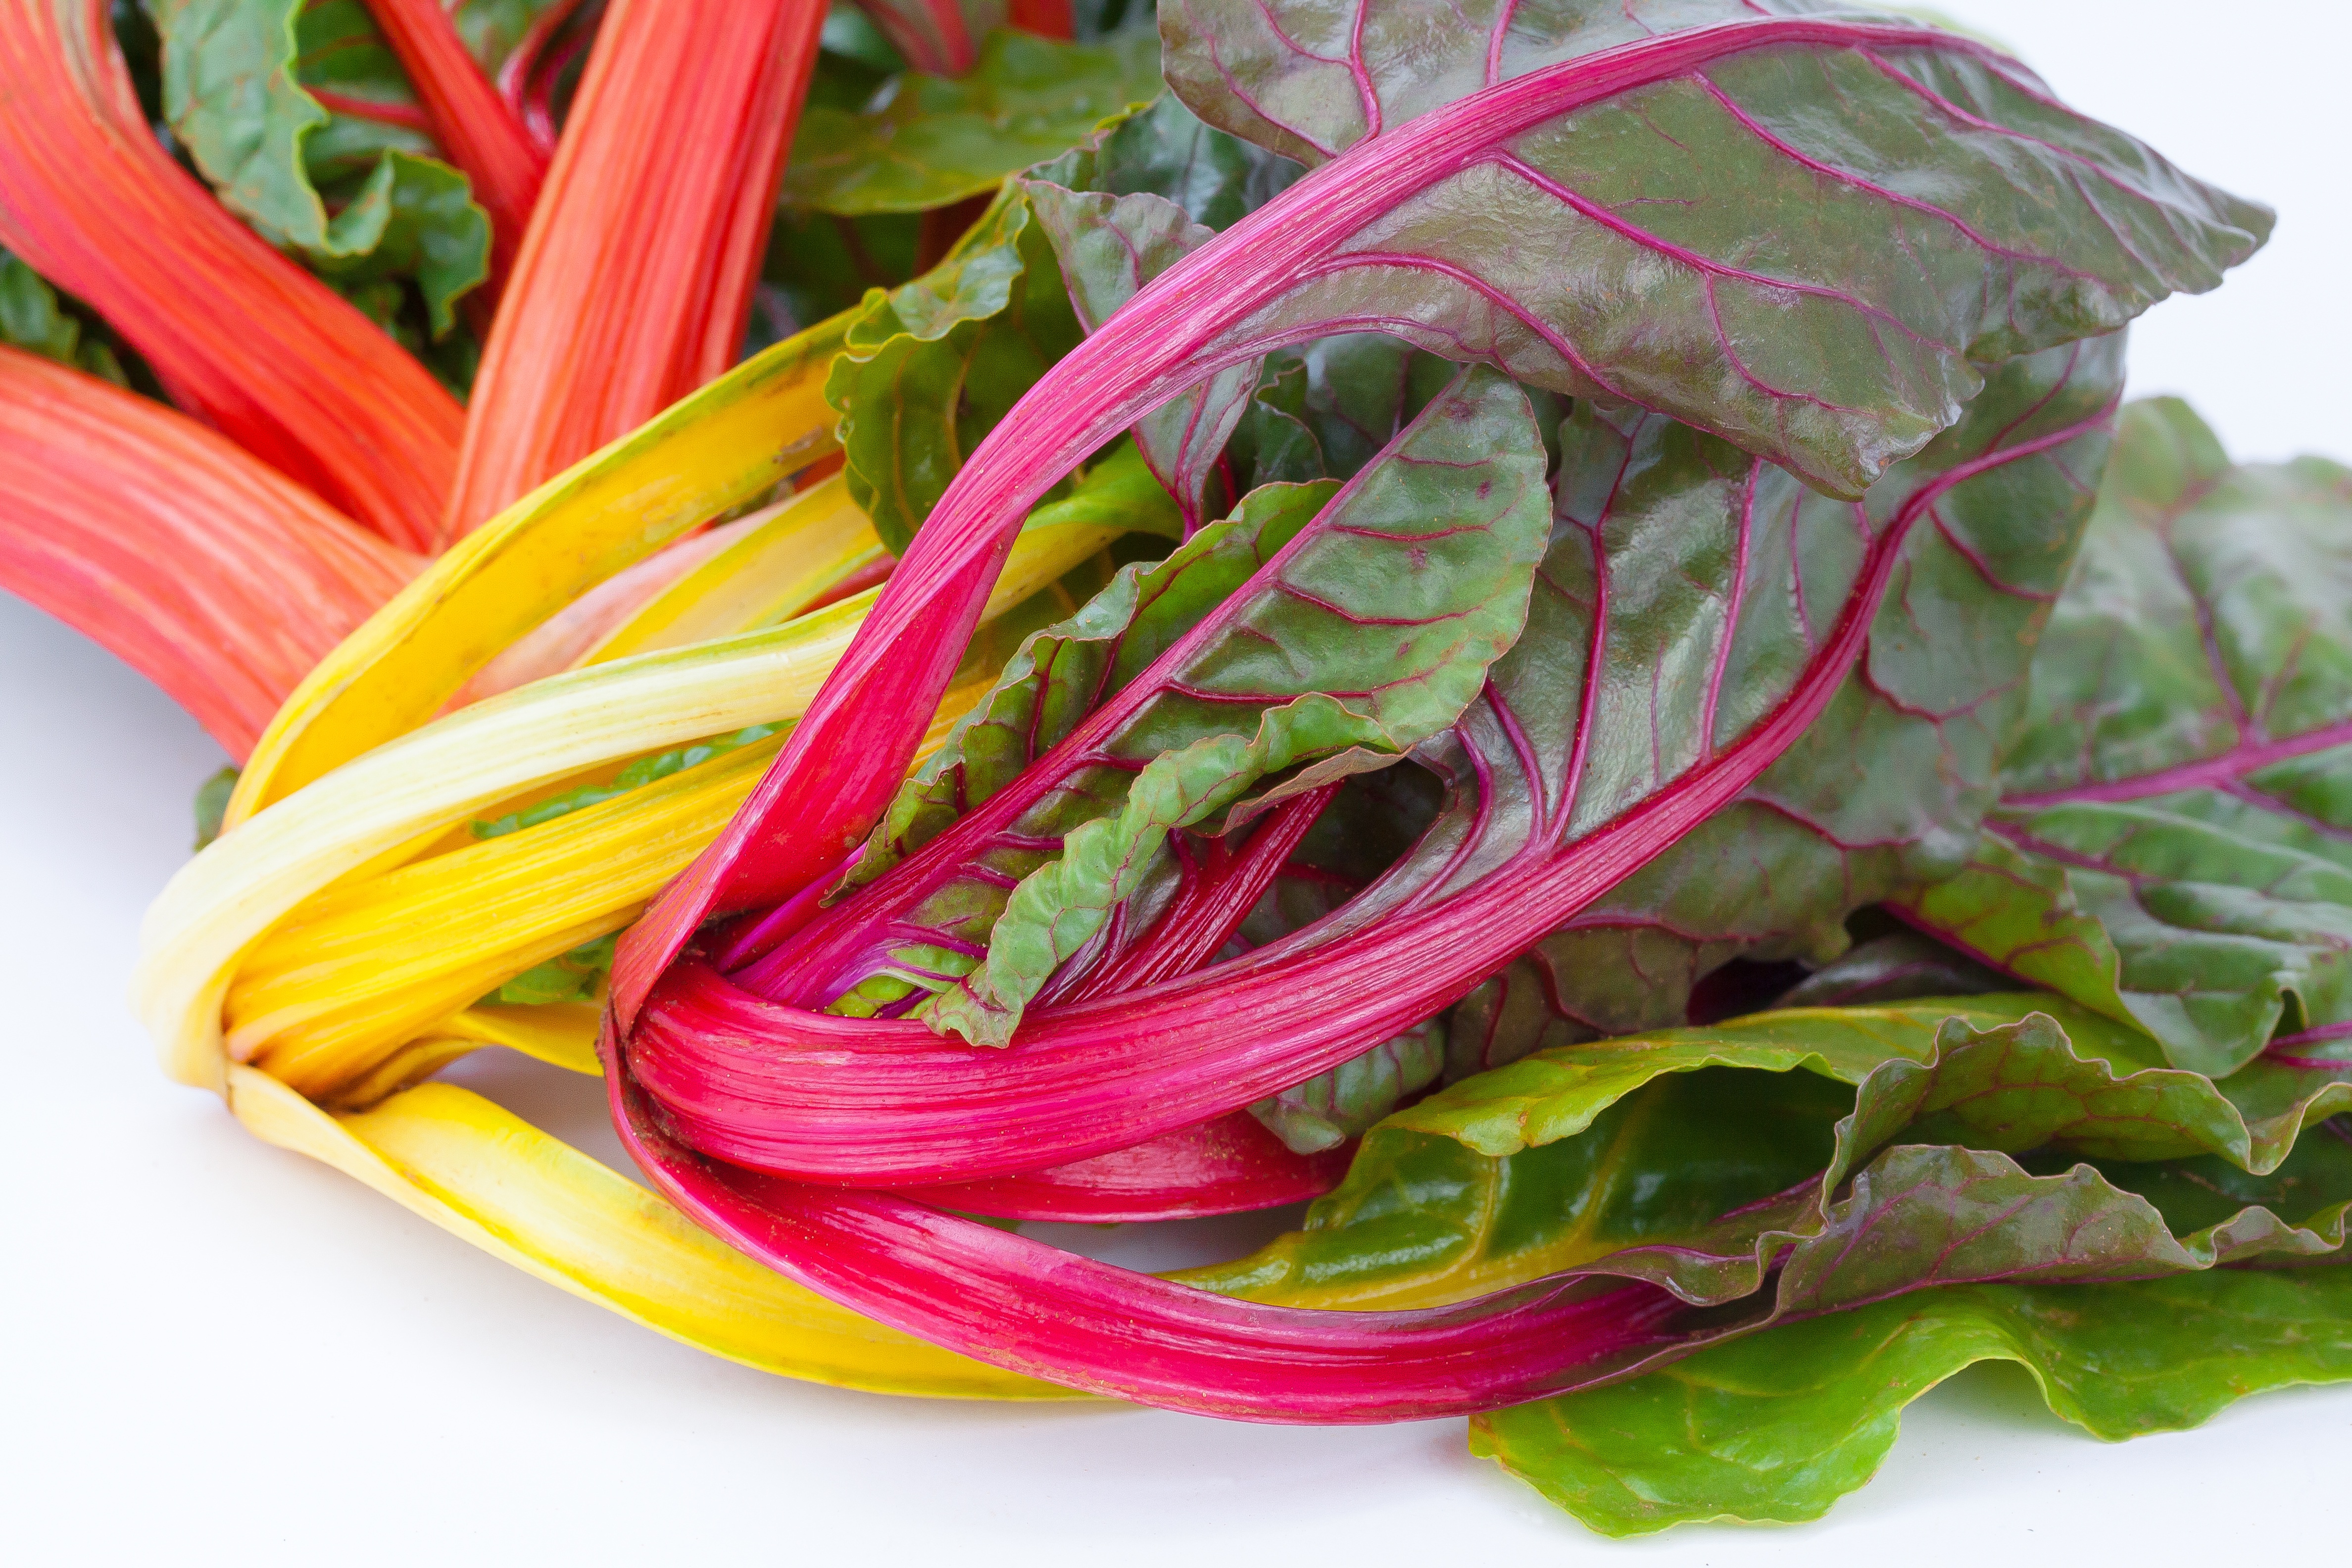
leaf, flower, purple, petal, food, red, produce, vegetable, yellow, healthy, eat, stalk, vegetables, culture, frisch, floristry, bio, chard, vegetable plant, beta vulgaris, herb stalk, leaf vegetable